Outhwaite family (Auckland)

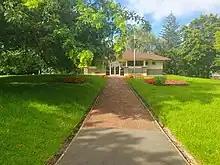
Outhwaite Hall in Outhwaite Park

It appears that Thomas Outhwaite and his family were living near the Auckland Domain by 1843. In 1844 he bought land and built a house on the south-western corner of Carlton Gore Road and Park Road opposite the Domain in the present-day Auckland suburb of Grafton. Most of this property was subdivided over the years and sold off although a parcel of land on the south side of Khyber Pass Road was gifted by Isa Outhwaite to the Catholic Church and is now the location of St Peter's College. The remaining portion of the family property included the family house on the corner of Carlton Gore Road and Park Road was gifted to the Newmarket Borough Council as a public amenity, and after the demolition of the house, Outhwaite Park was laid out, retaining as many of the mature specimen trees as possible.